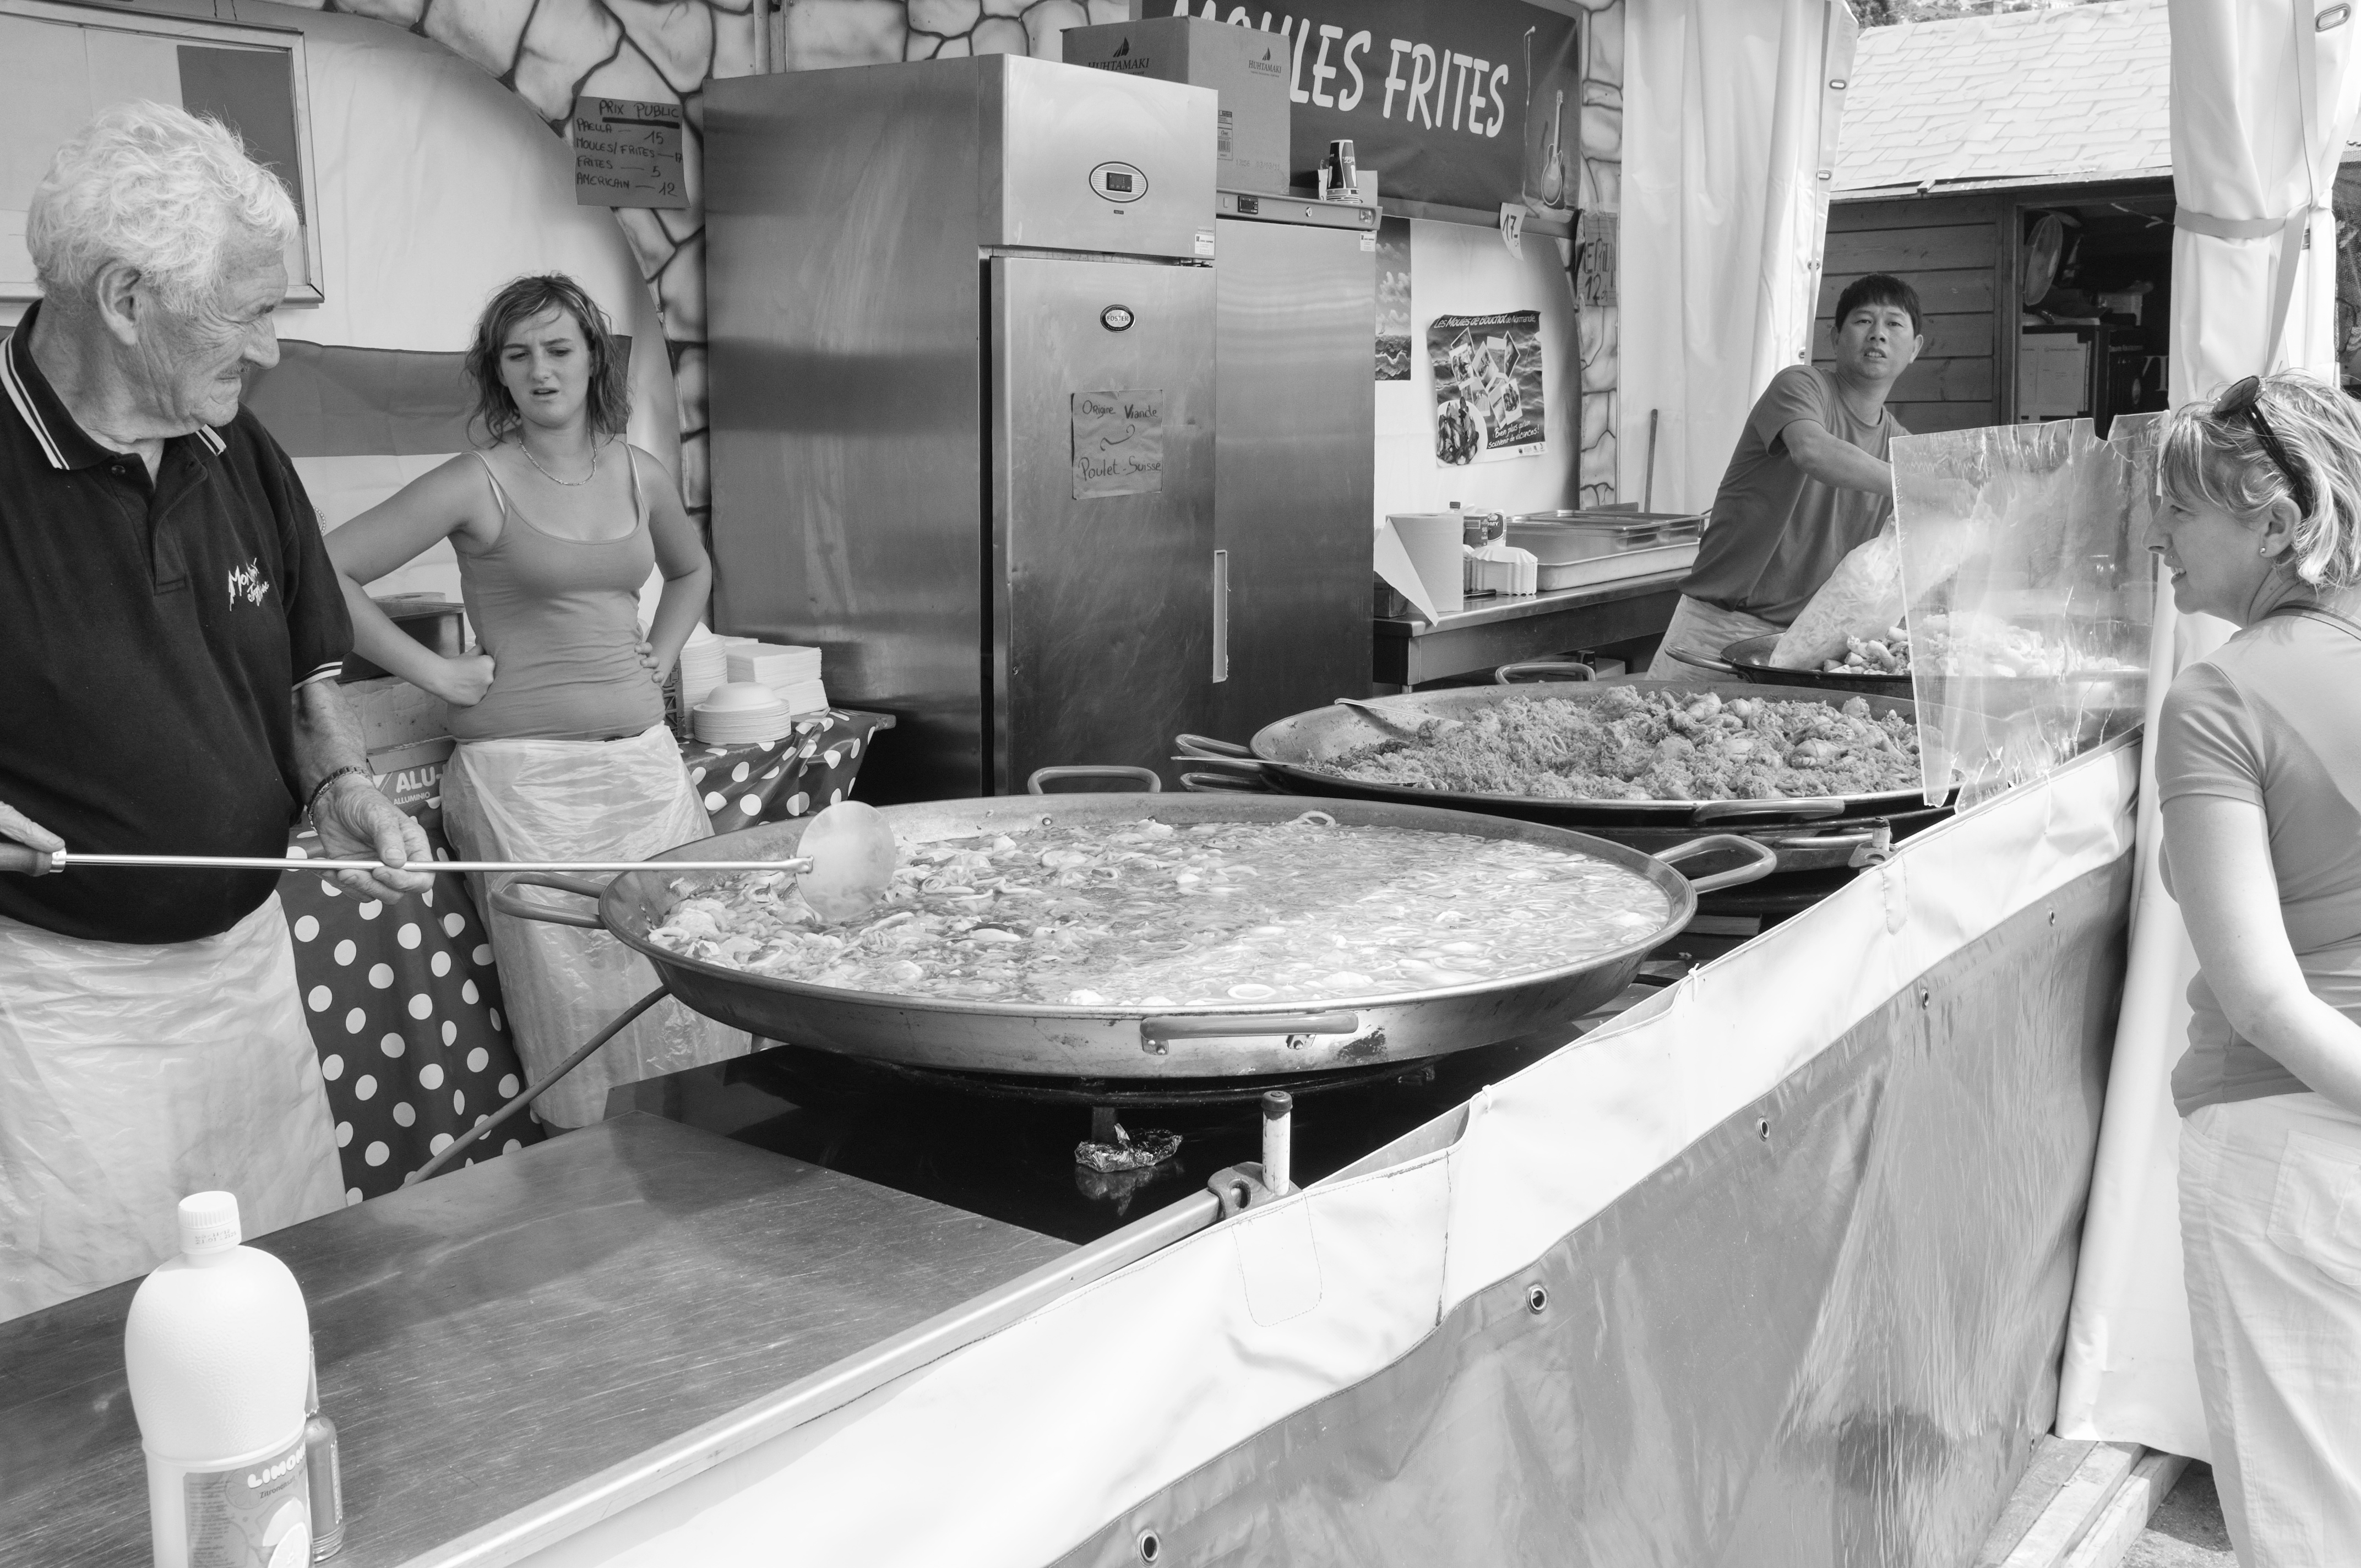
black and white, white, street, photography, restaurant, urban, fujifilm, meal, food, monochrome, cook, bw, blackandwhite, jazz, 2012, x100, switzerland, fuji, montreux, finepixx100, sense, monochrome photography